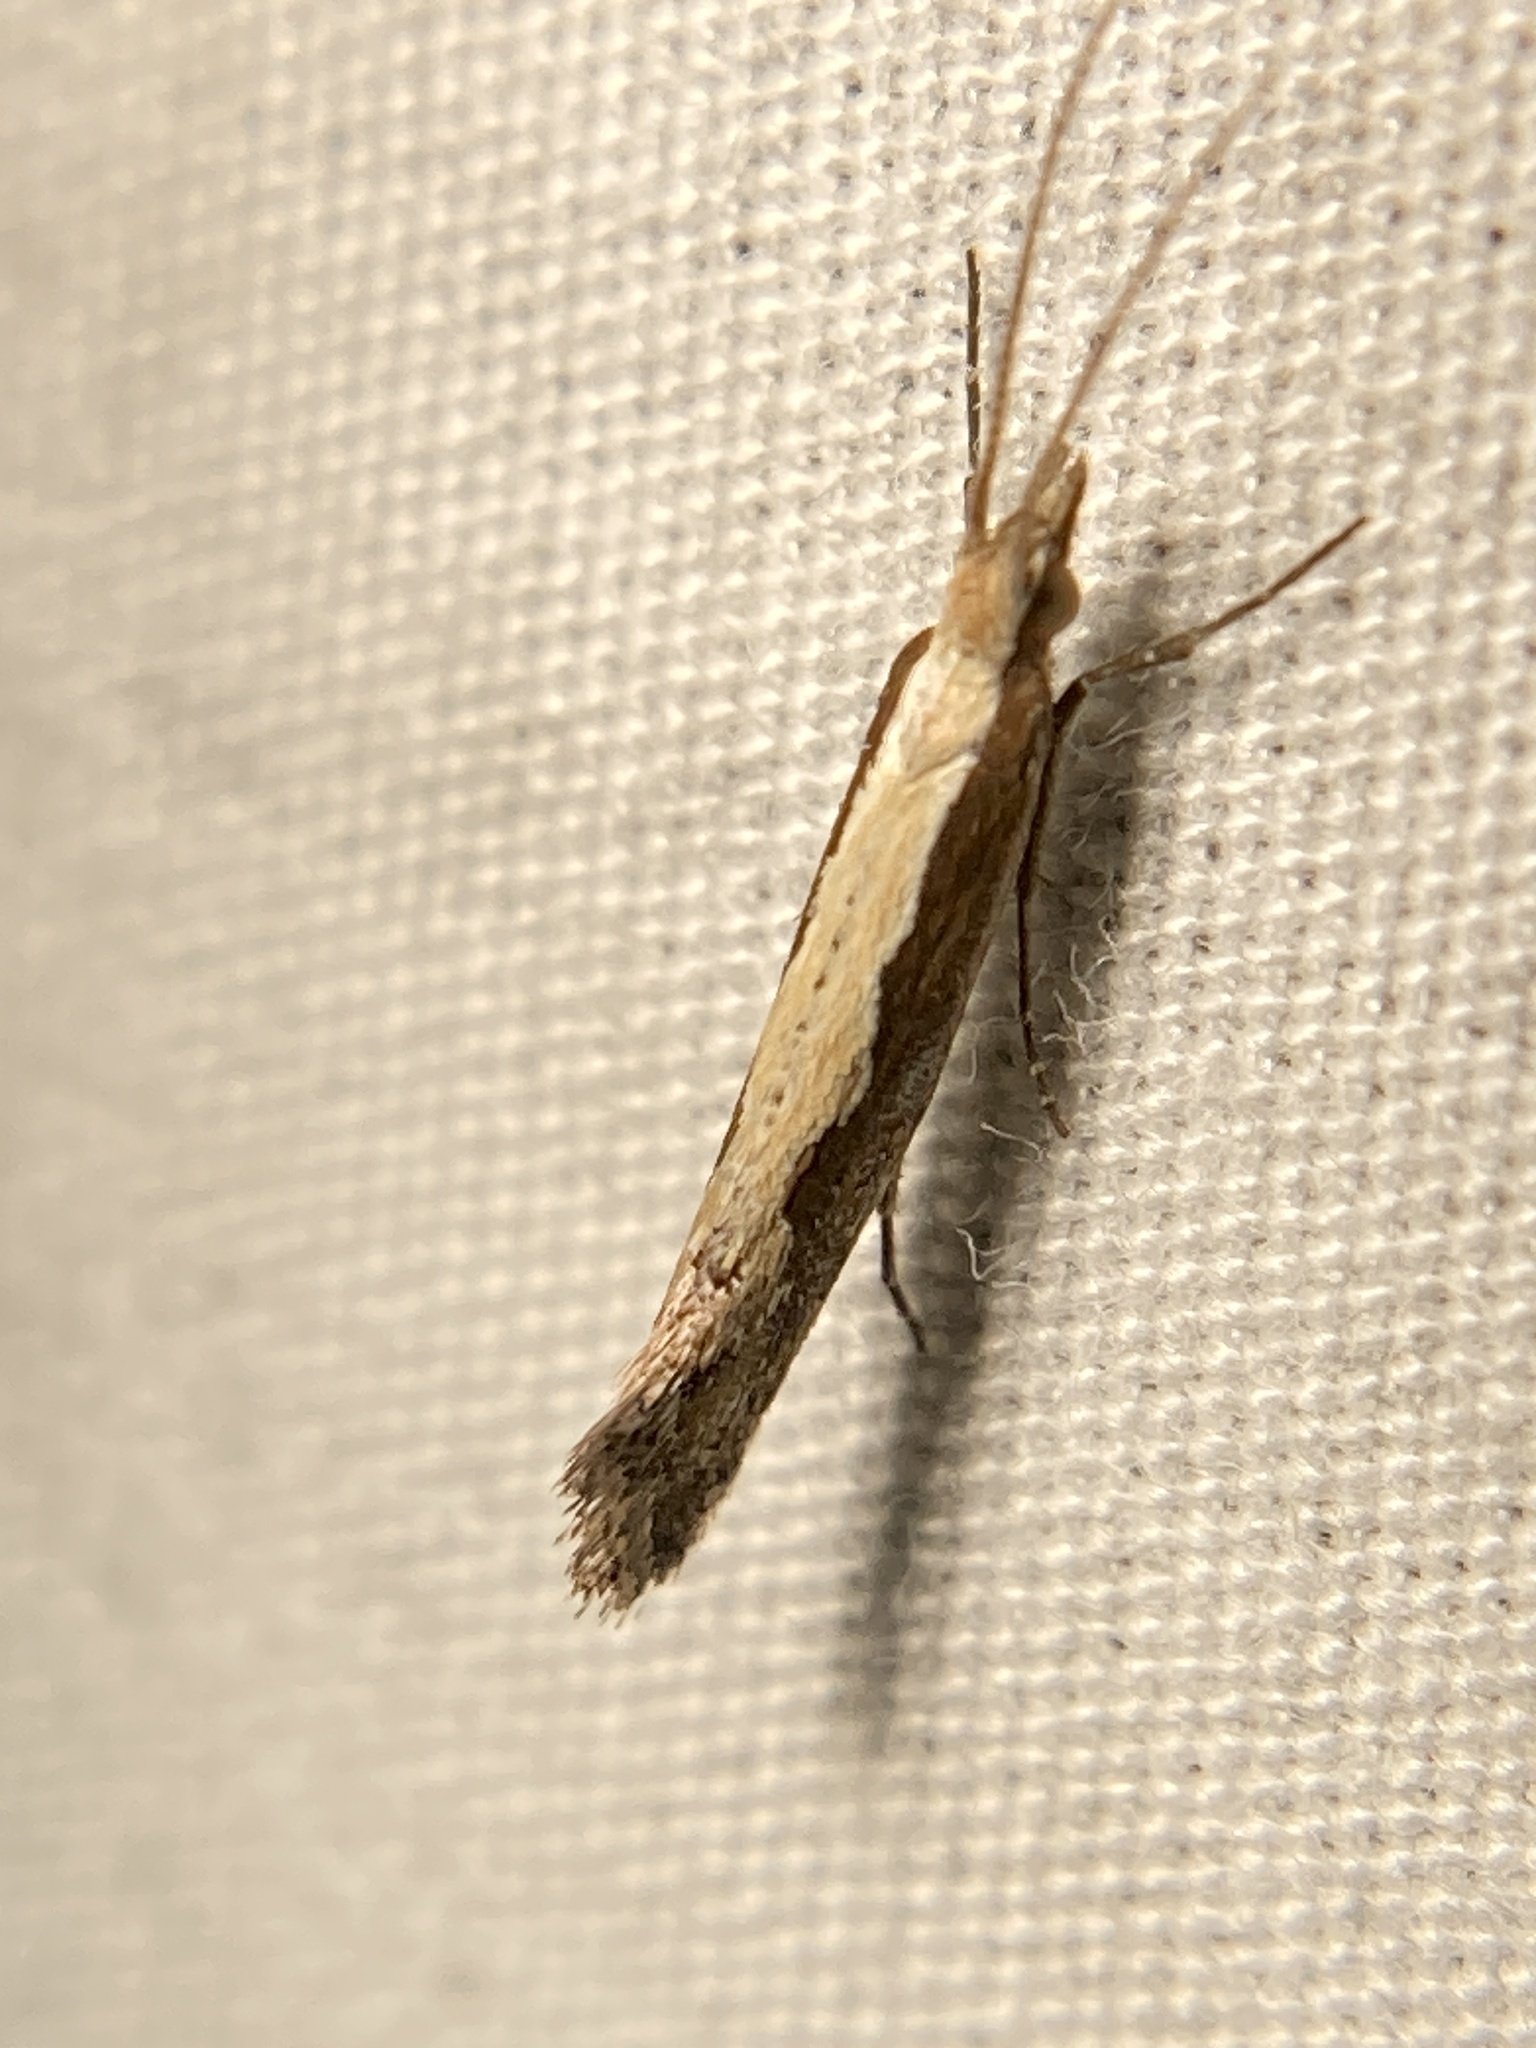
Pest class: diamondback_moth